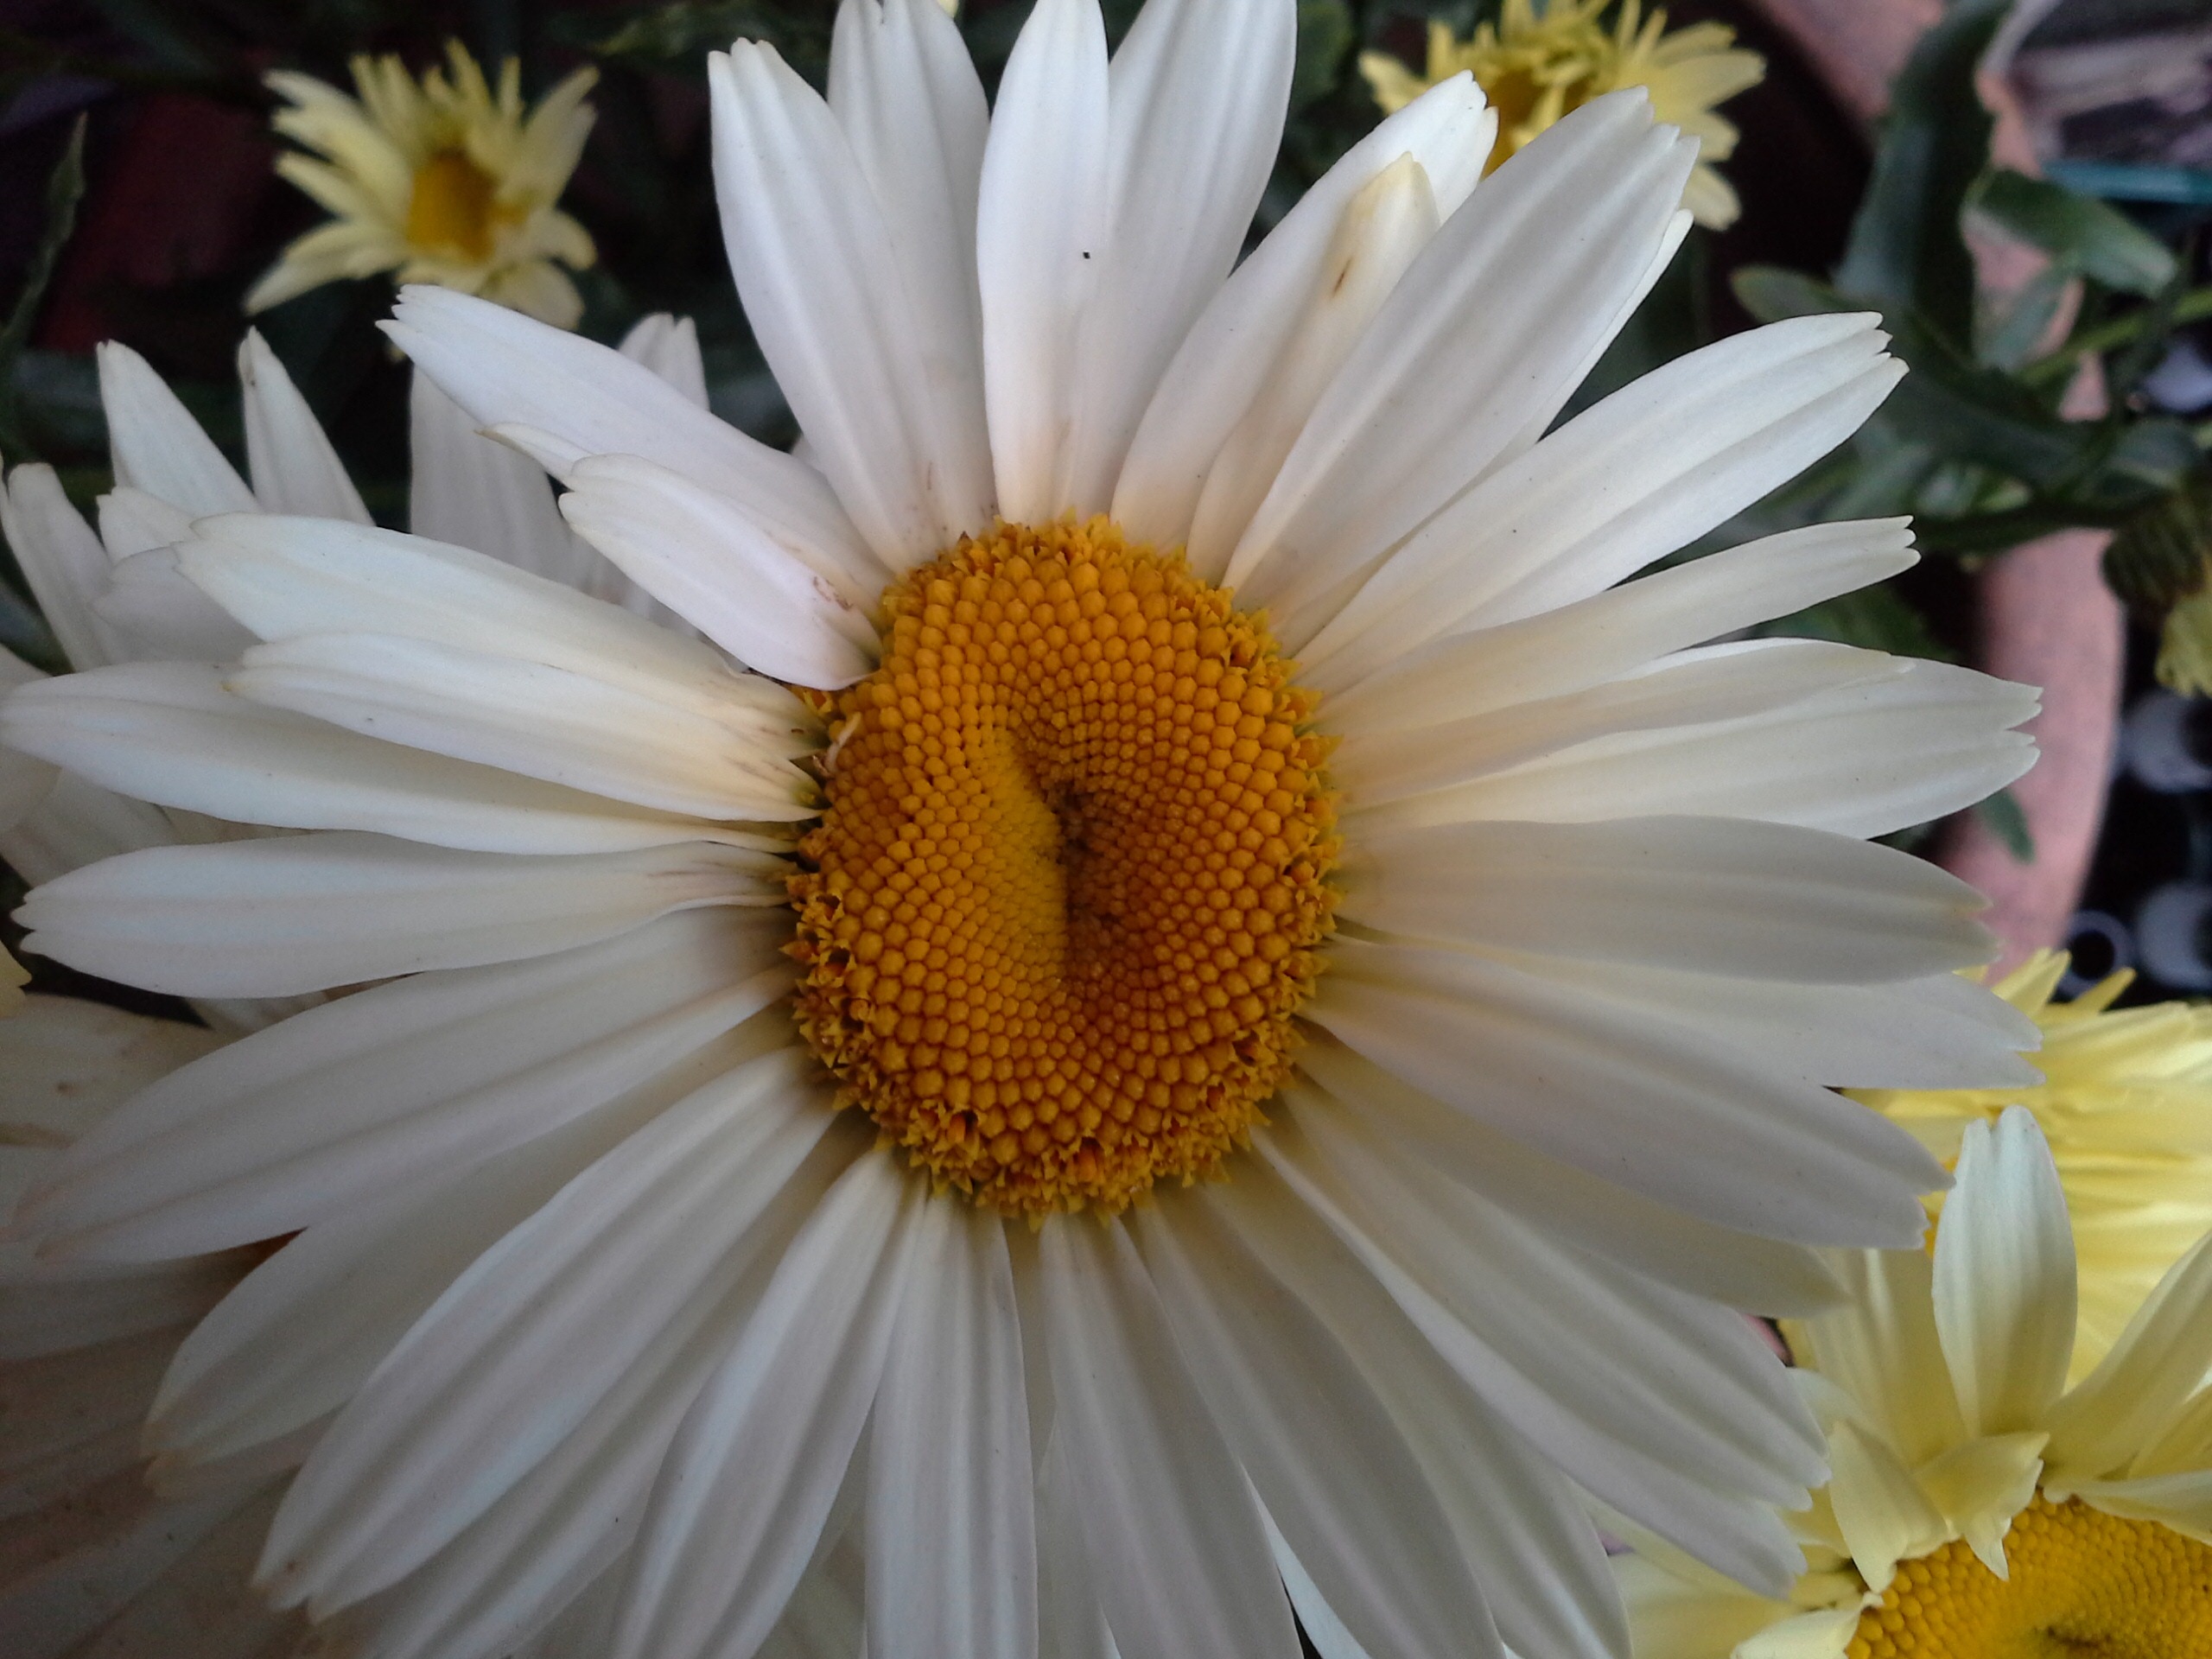
plant, white, flower, petal, daisy, cup, spring, botany, yellow, close, flora, flowers, close up, shrub, daisies, details, floristry, bauer, macro photography, flowering plant, daisy family, oxeye daisy, plant stem, land plant, marguerite daisy, farmers marguerite